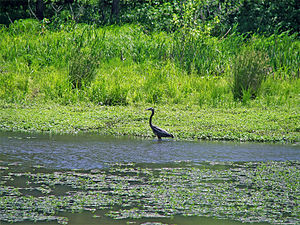
Lake Conestee Nature Park / Historie
Lake Conestee Nature Park er en offentlig naturpark i Conestee, South Carolina i USA, og er opkaldt efter søen beliggende i den, Lake Conestee. Parken følger floden Reedy River og er ofte brugt af videnskabsmænd til fuglestudier.